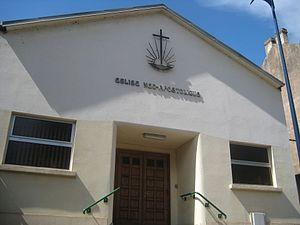
Rombas est une commune française située dans le département de la Moselle, en région Grand Est.